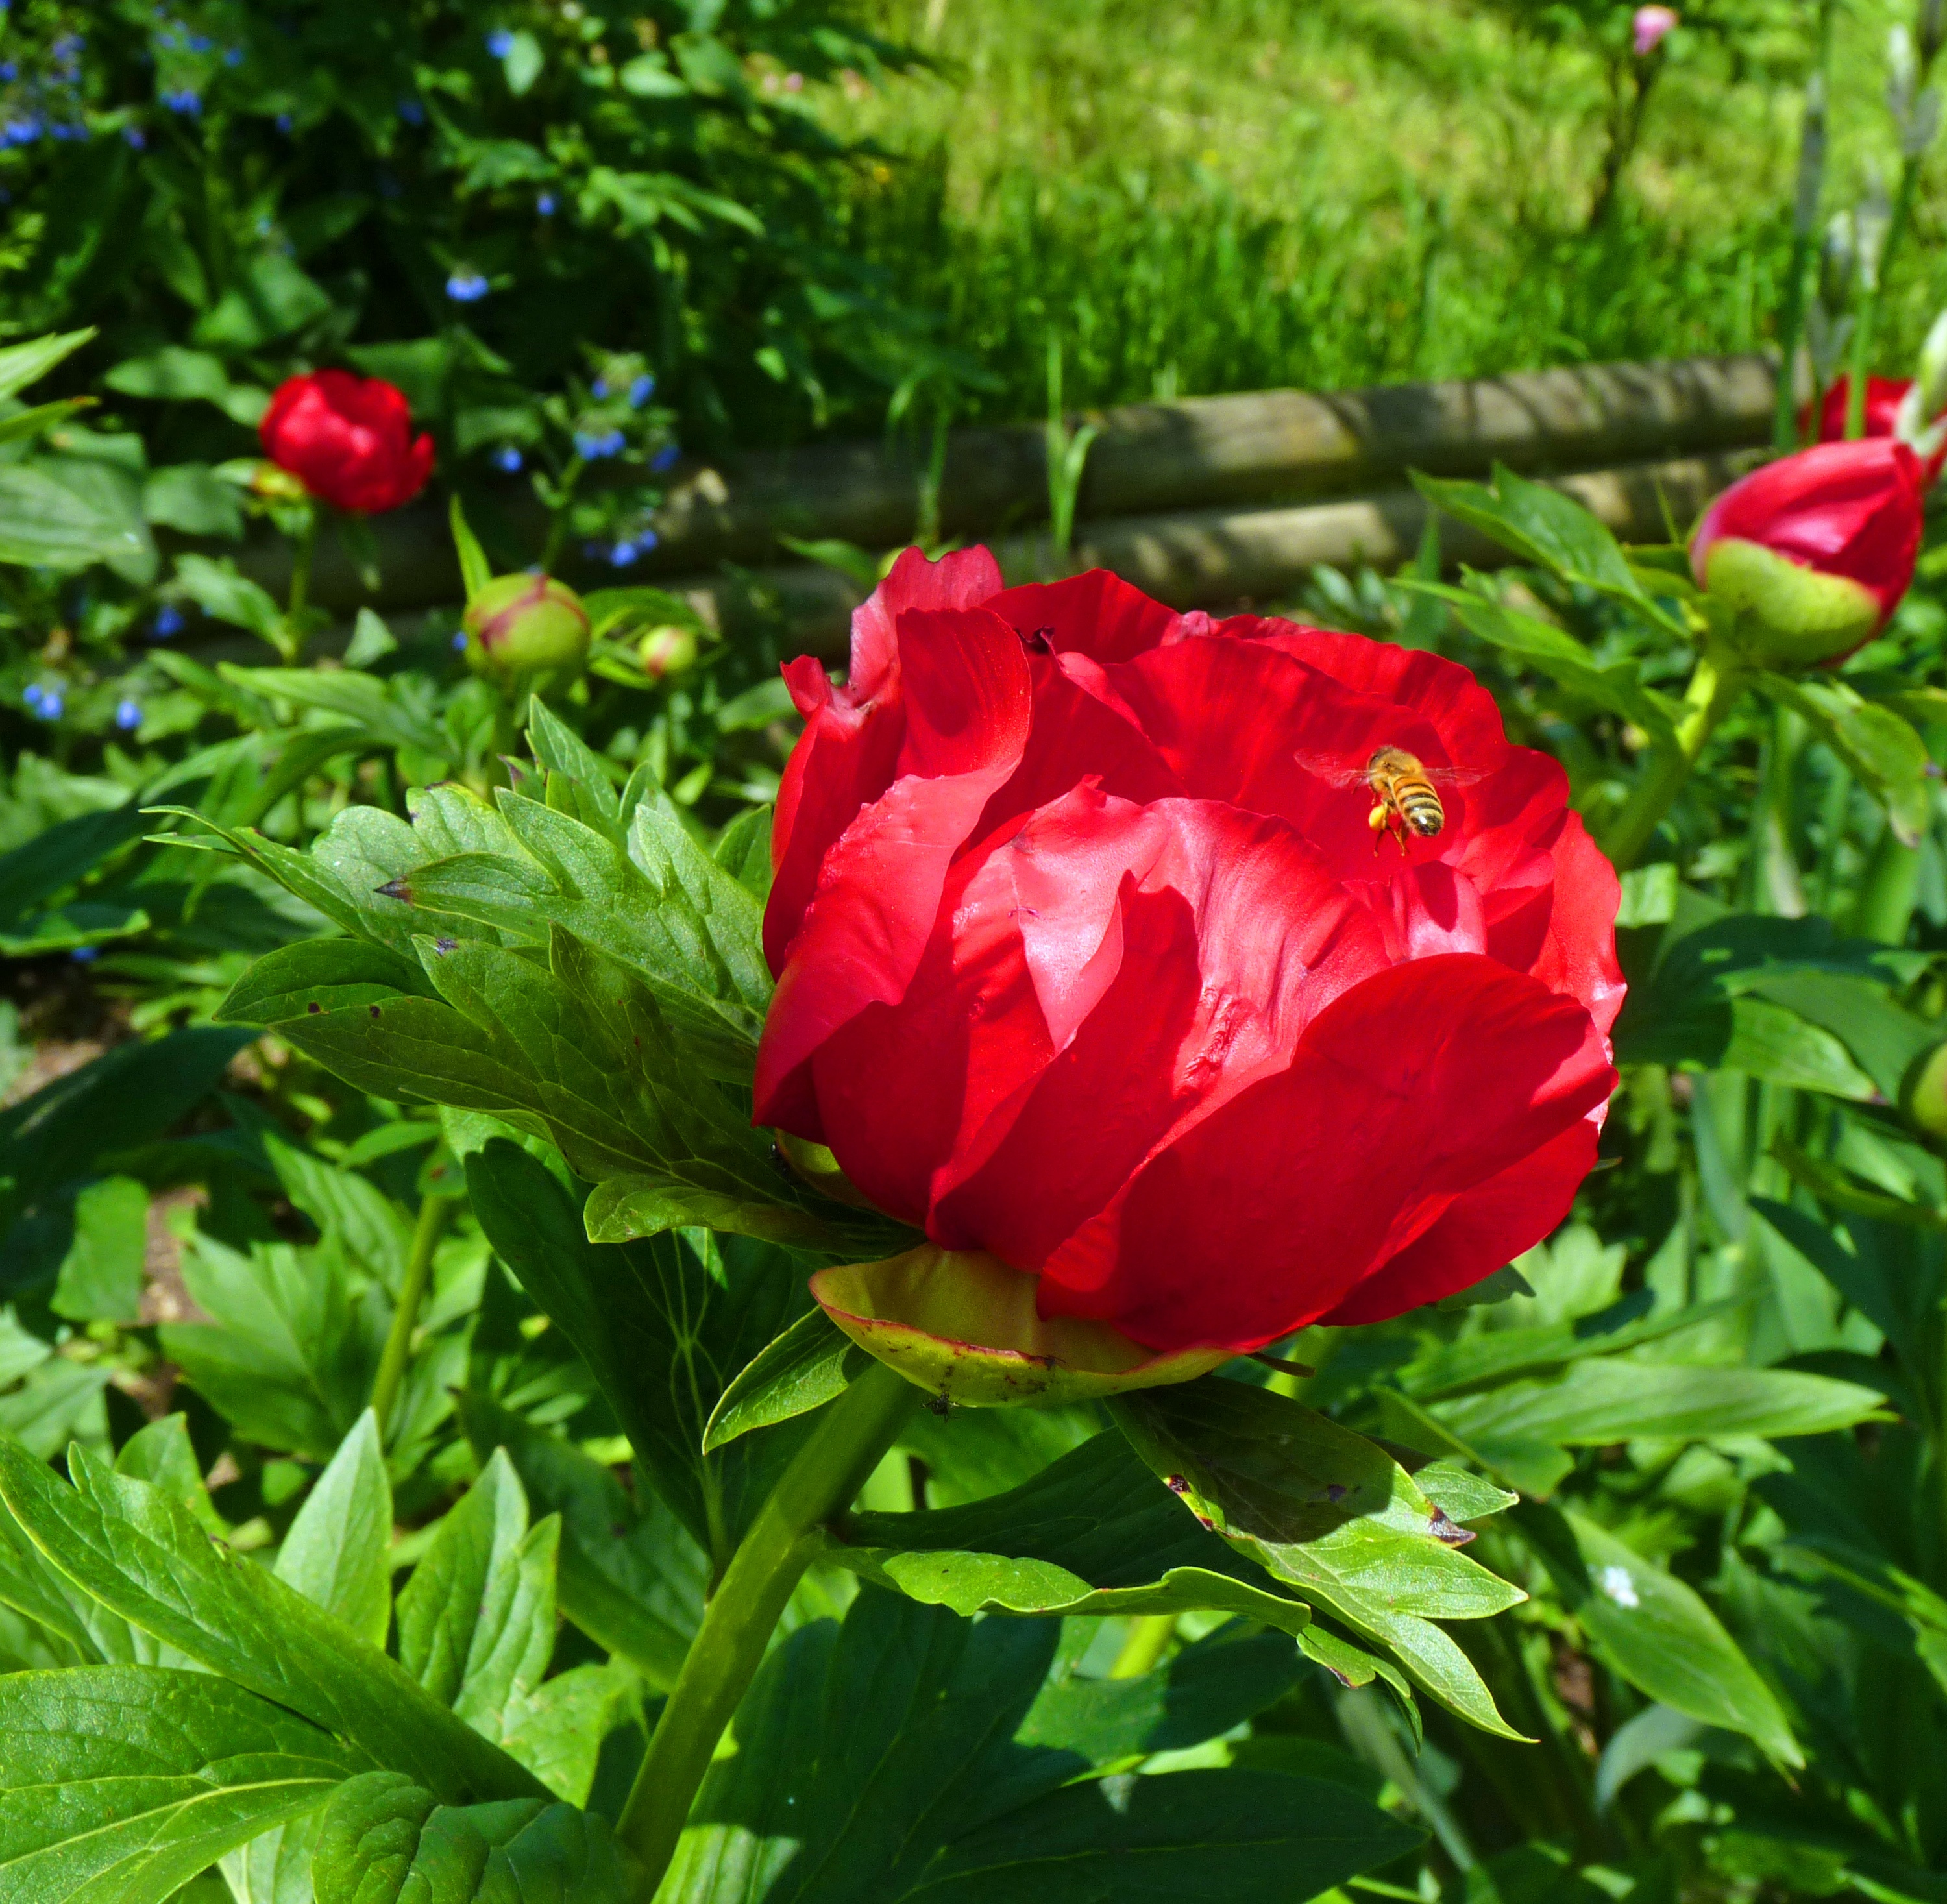
plant, flower, petal, spring, red, insect, botany, garden, flora, red flower, flowering, peony, flowering plant, land plant